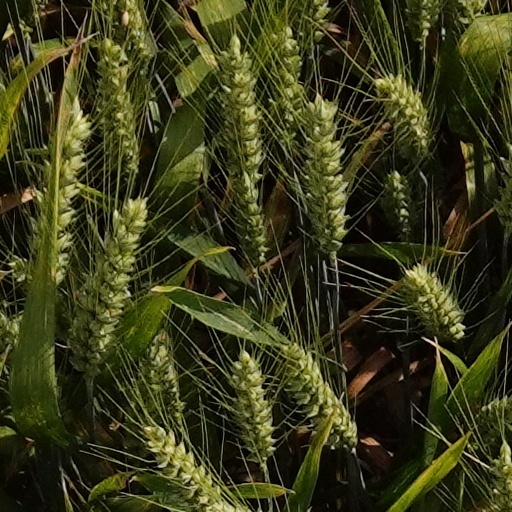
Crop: wheat